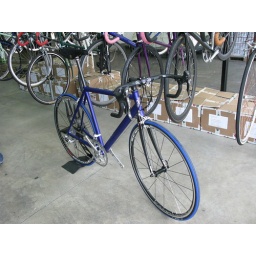
custom road bike built by superted